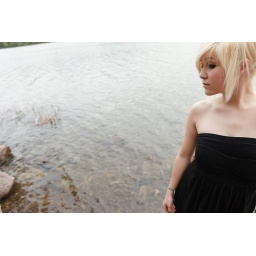
&amp;quot;I need to be bold need to jump in the cold water need to grow older with a girl like you.&amp;quot;Kristen Lynn Hescock